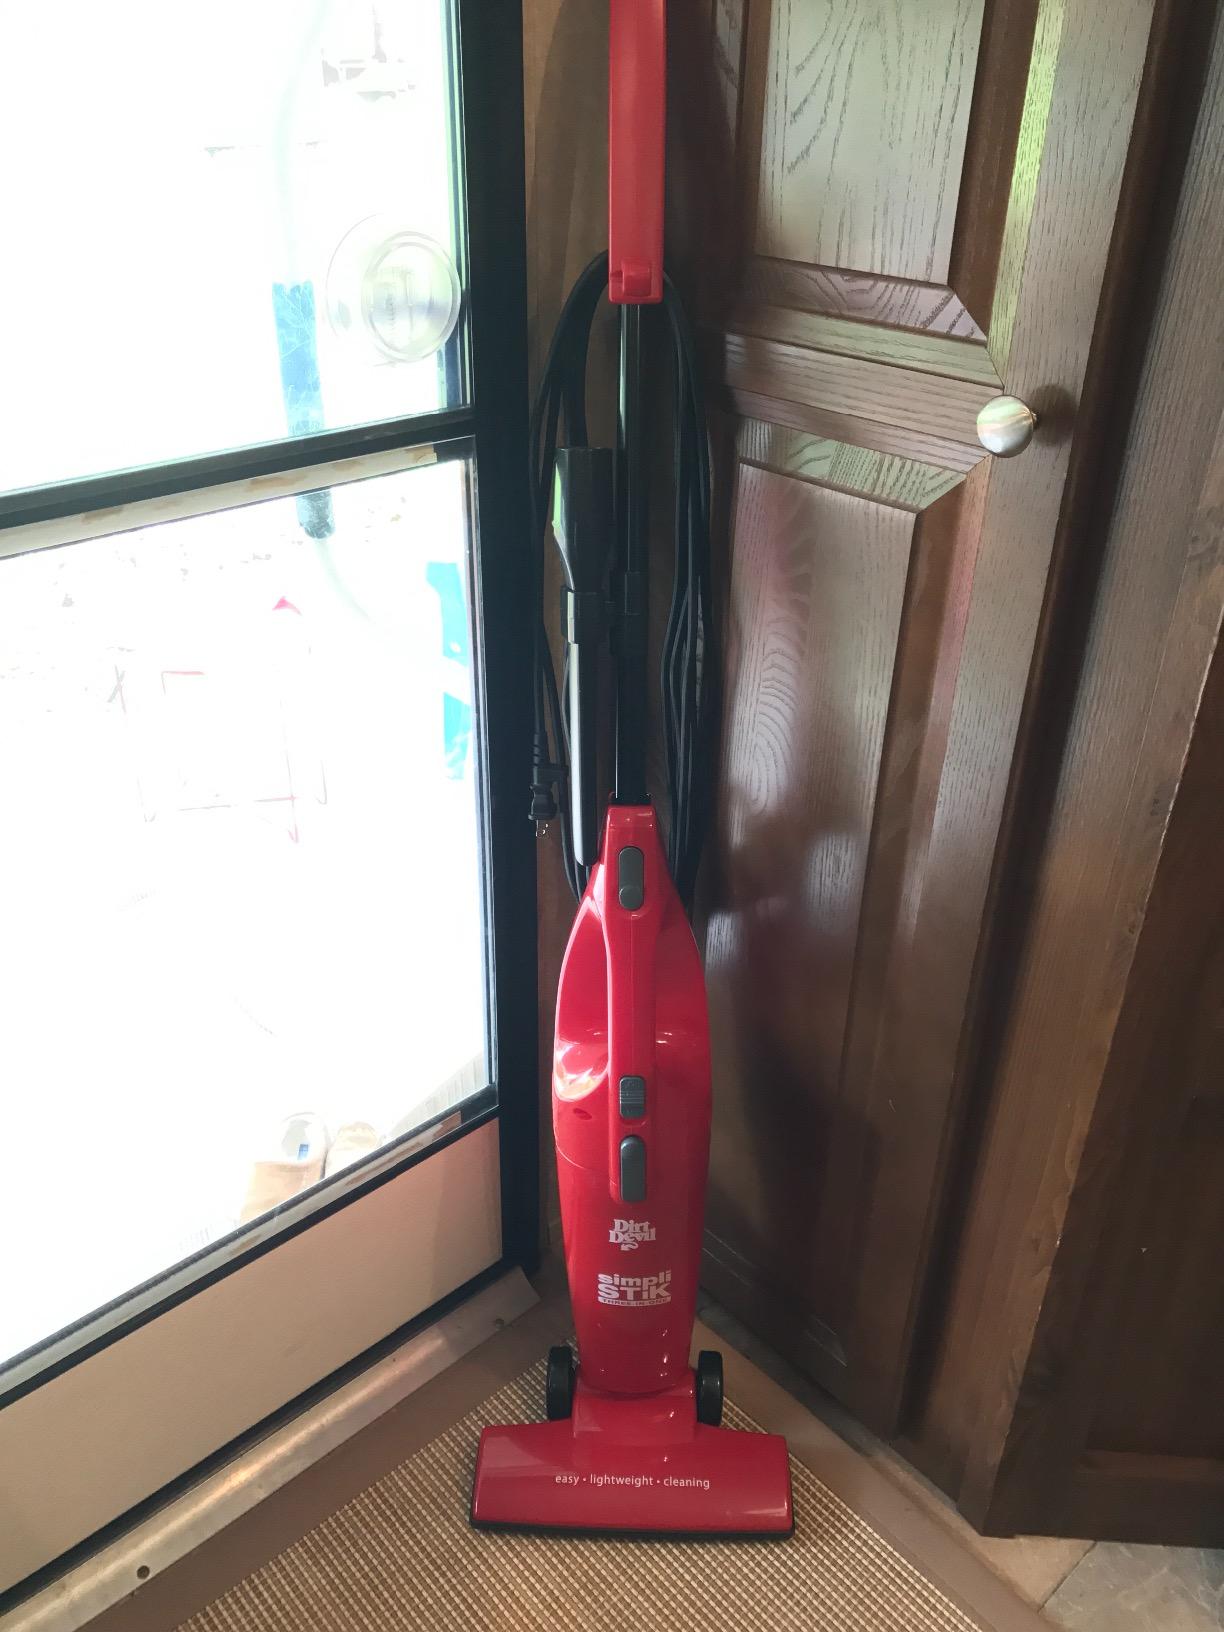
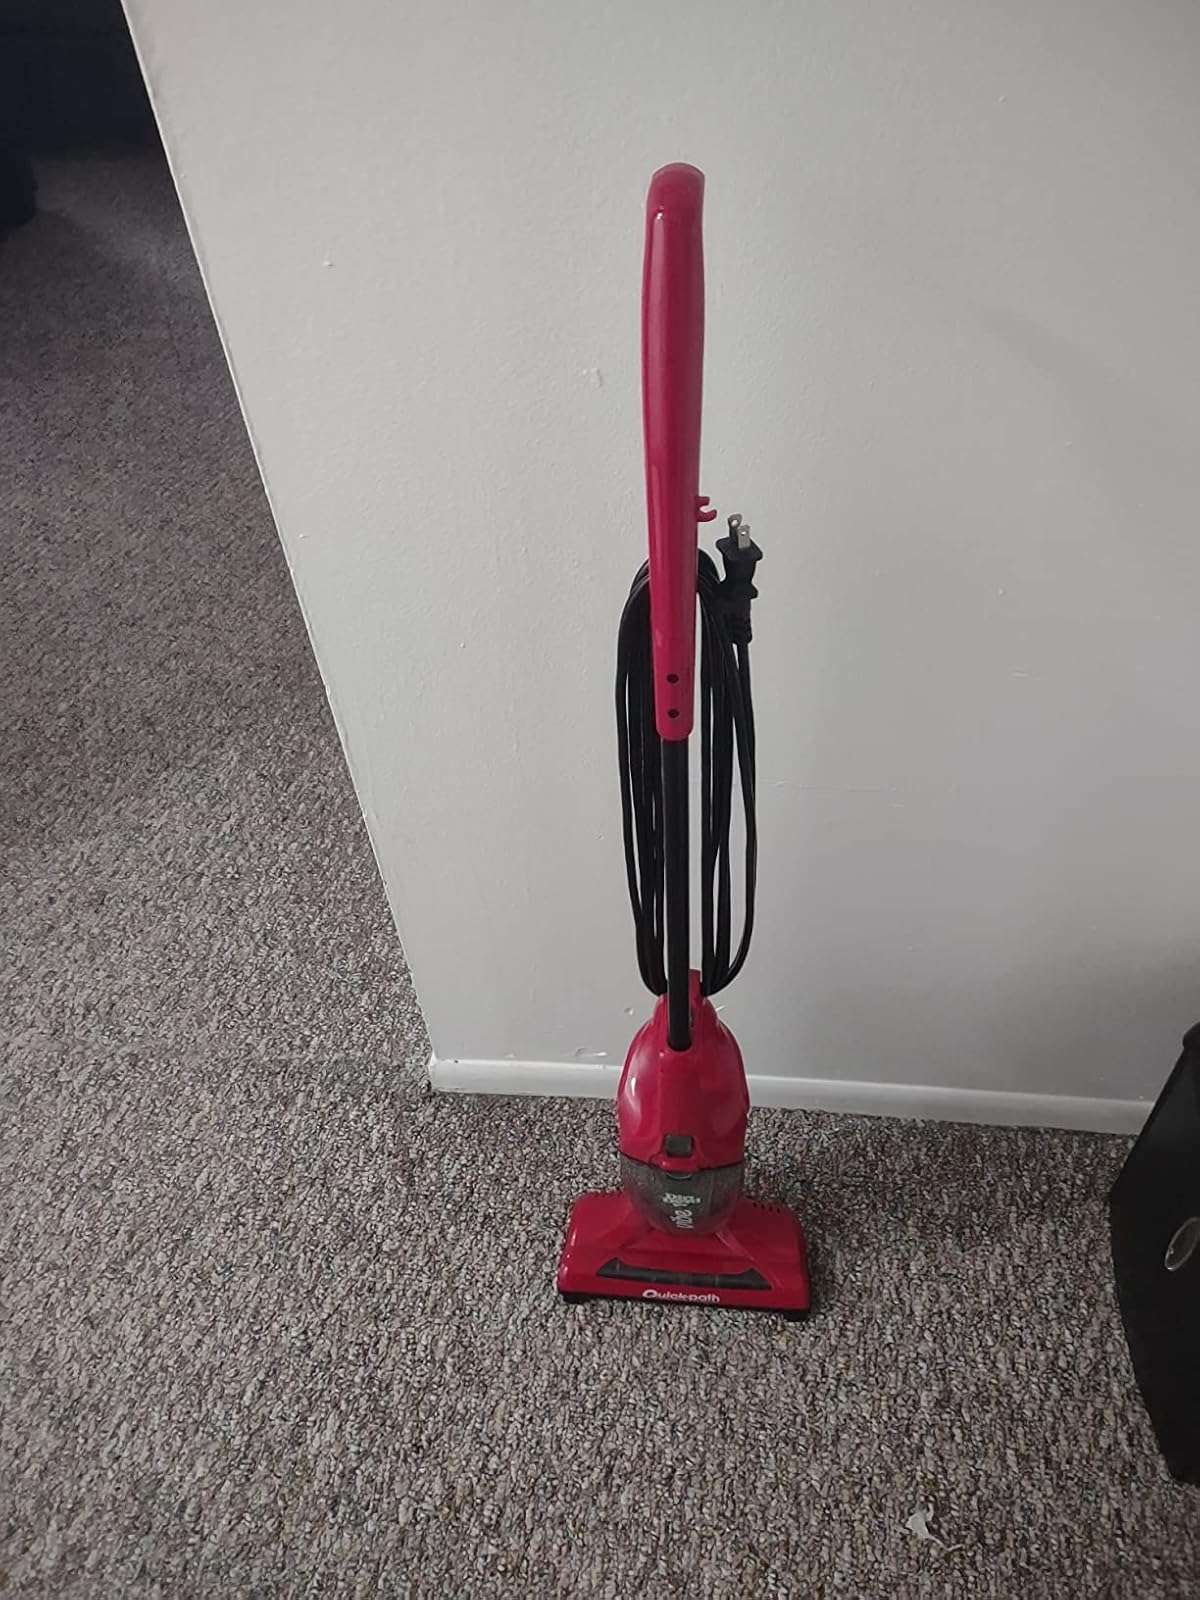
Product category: items_vacuum
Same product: no